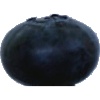
Label: blueberry